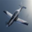
Label: airplane